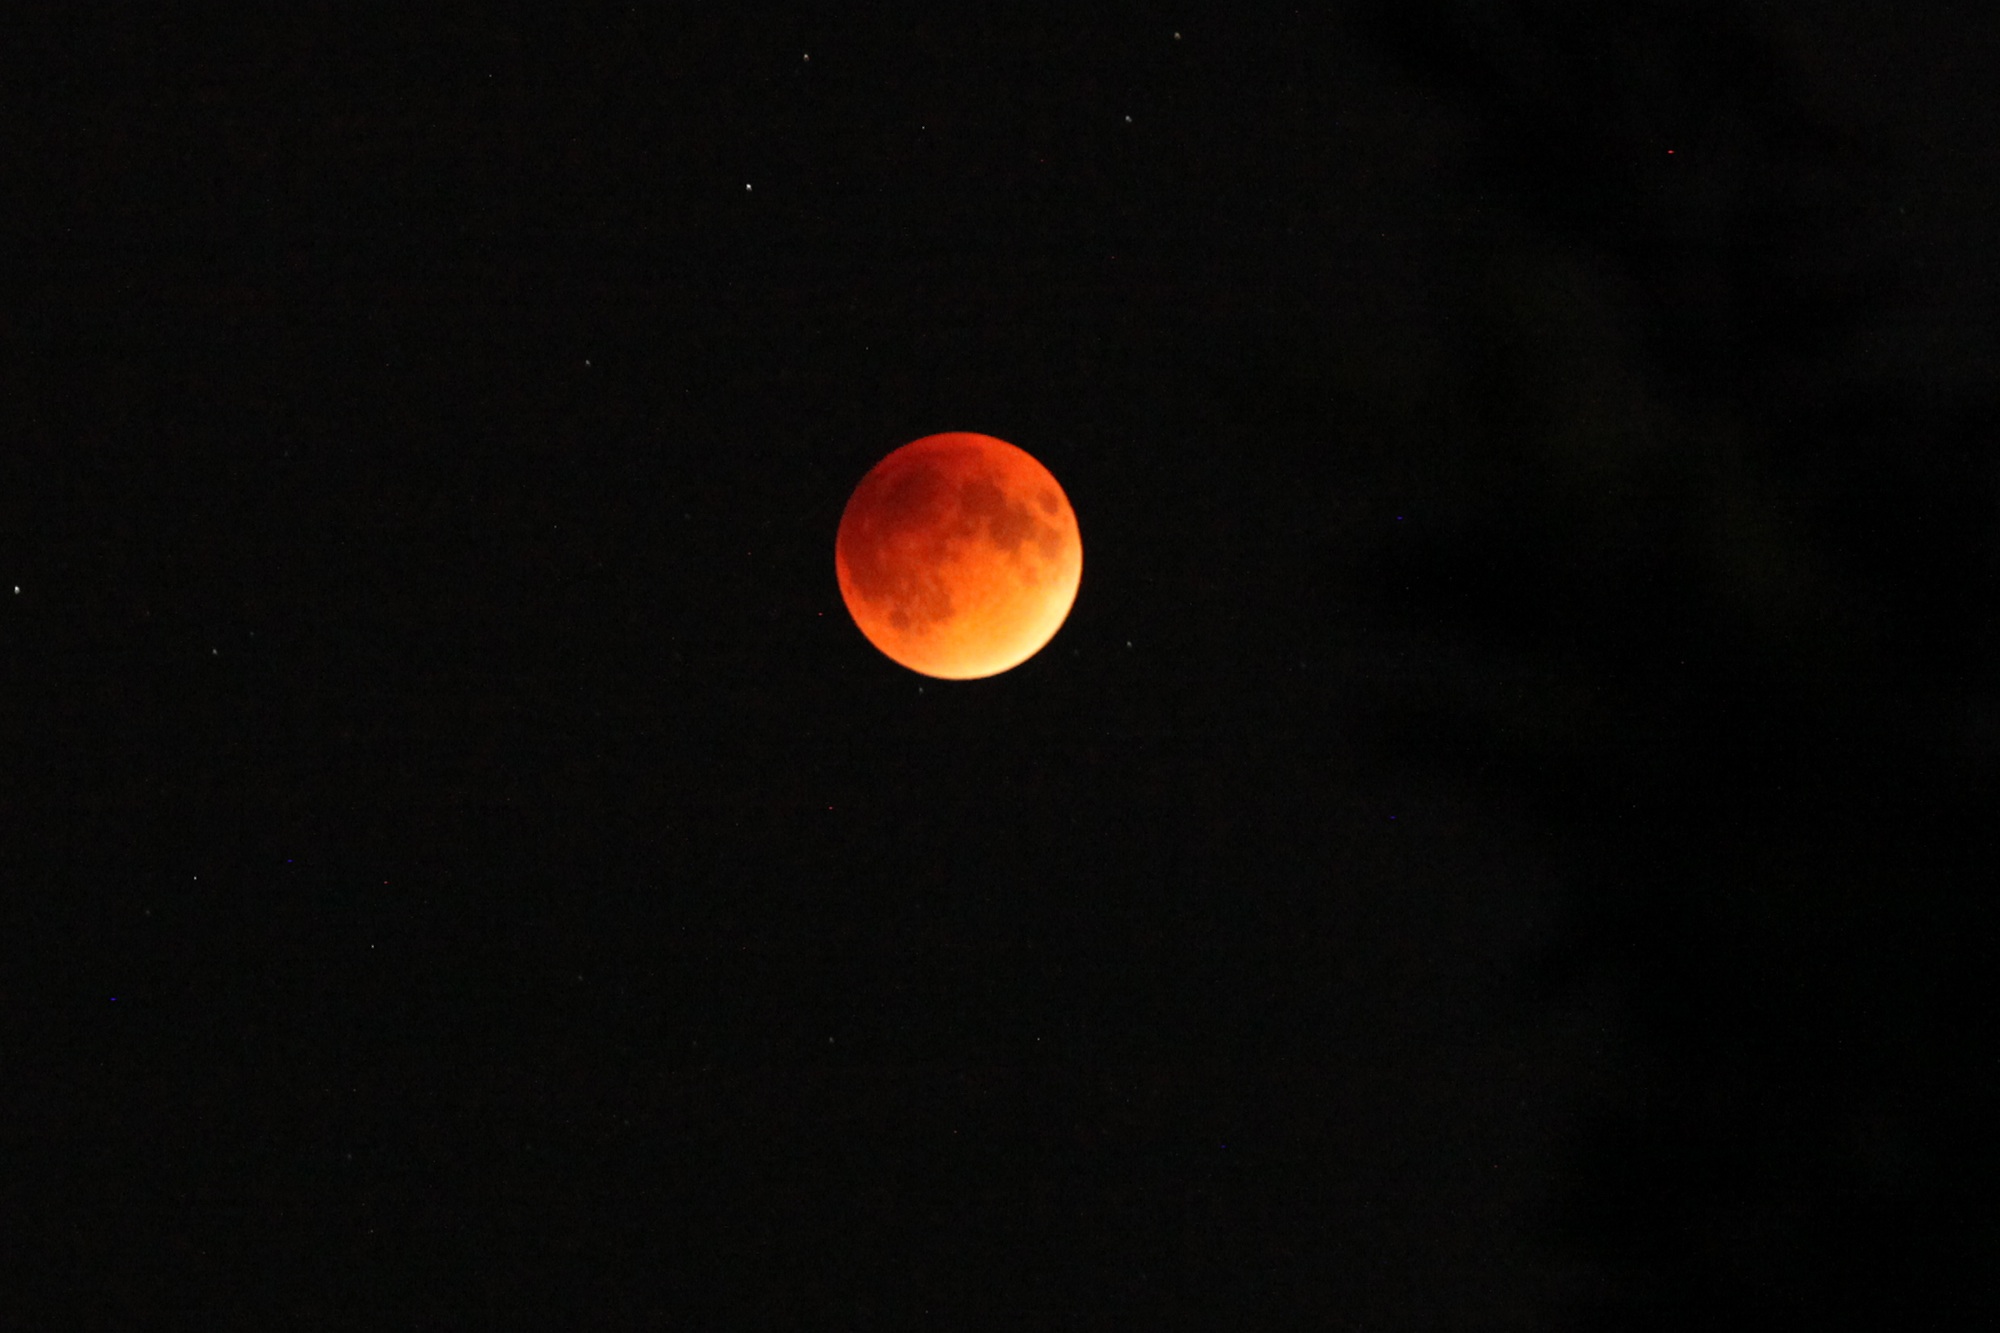
night, atmosphere, darkness, moon, circle, astronomy, event, astronomical object, lunar eclipse, celestial event